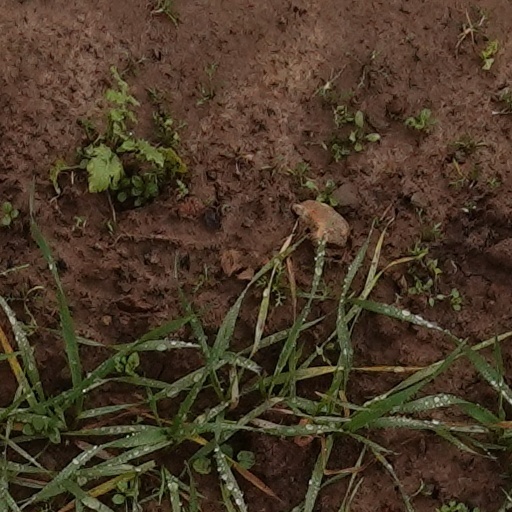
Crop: wheat